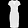
Label: Dress